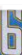
Number: 6